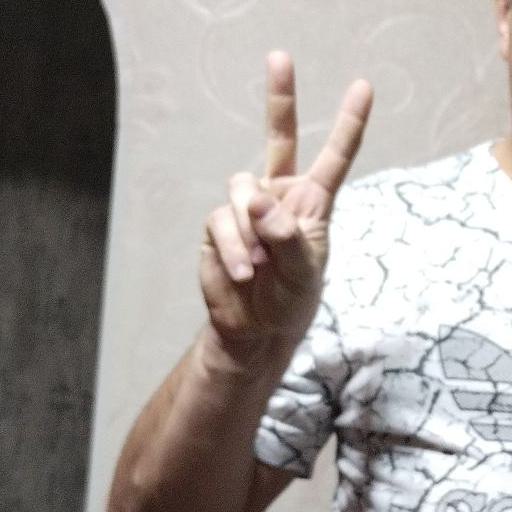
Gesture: peace